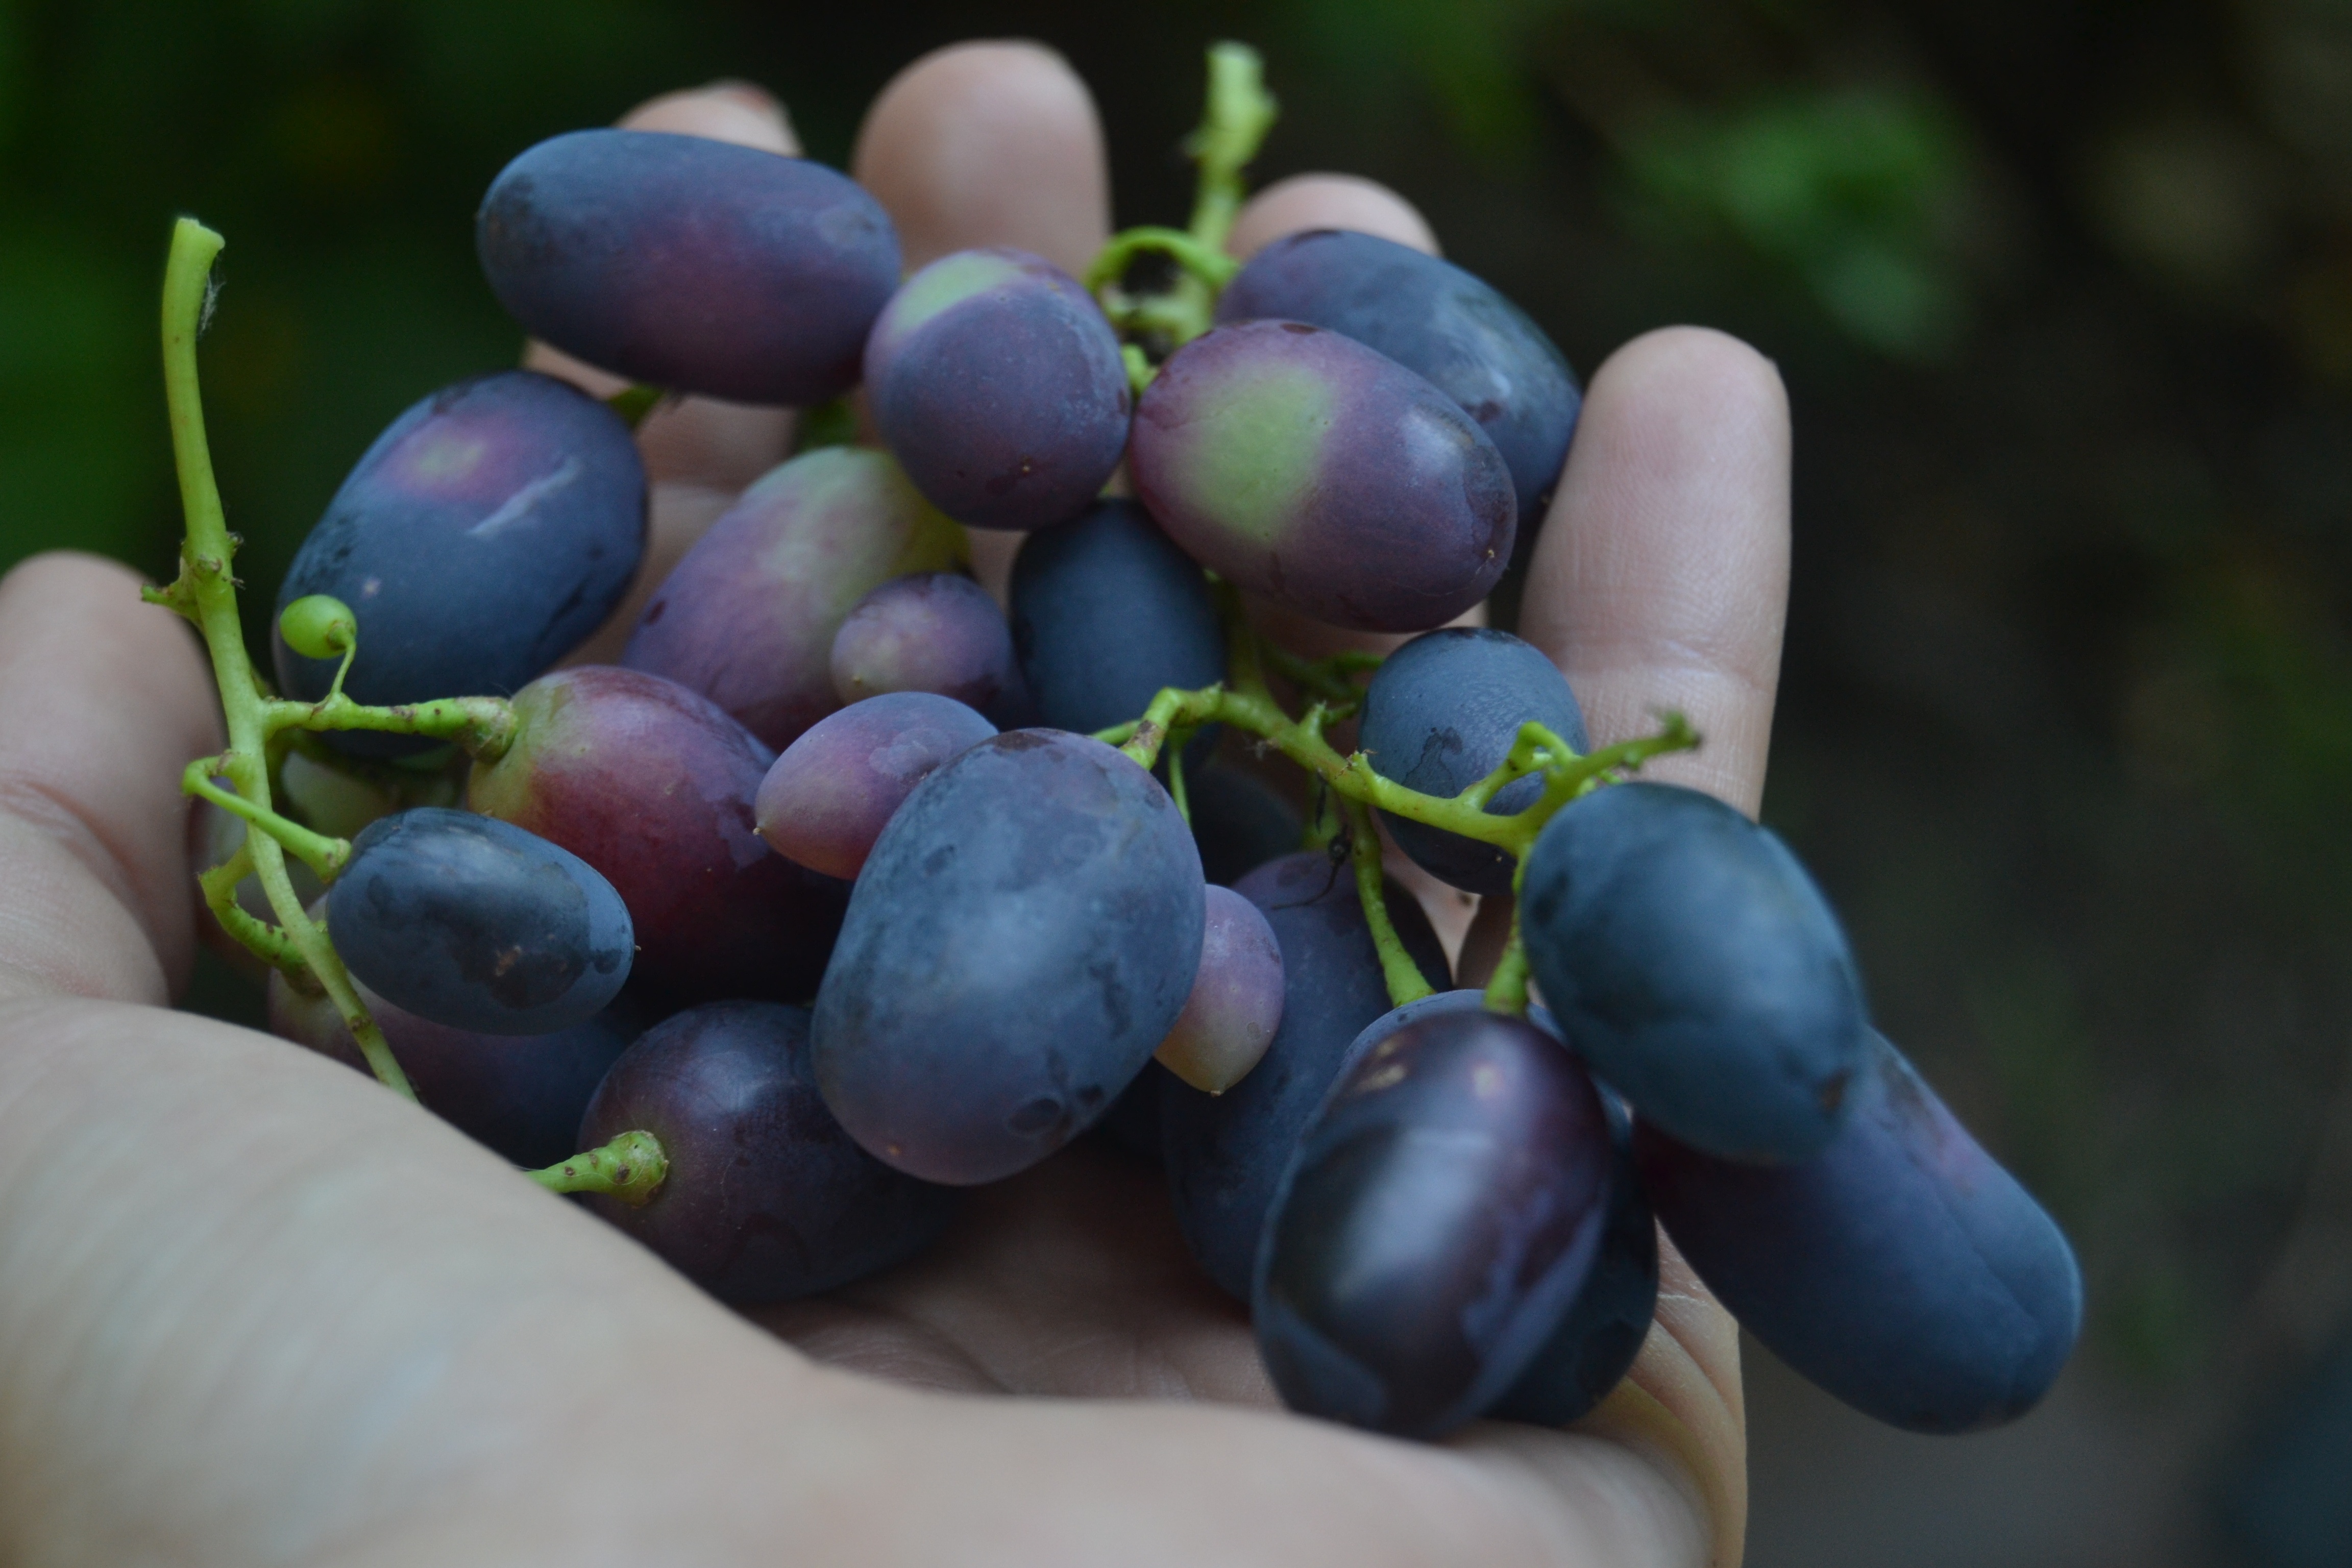
hand, nature, plant, grape, fruit, berry, flower, food, produce, grapes, ecological, flowering plant, vitis, bilberry, damson, land plant, grapevine family